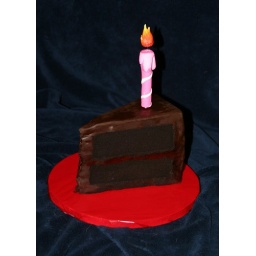
Birthday cake slice cake for Patsy; the cake under the decoration is five layers tall; the candle was 7&amp;quot; tall.